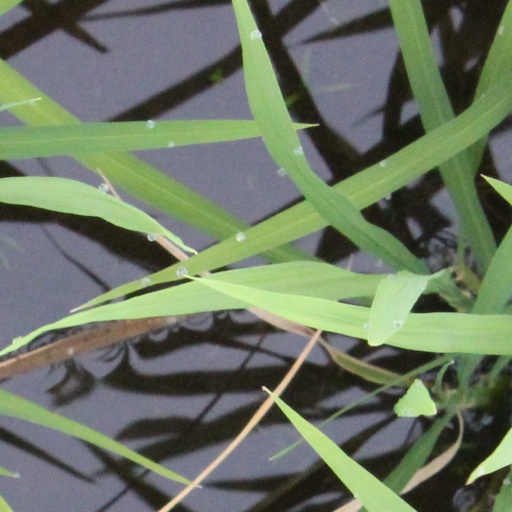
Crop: rice